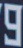
Number: 9